Kinatay

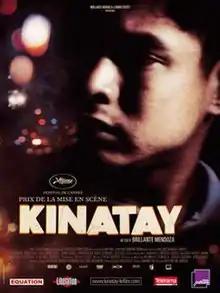
Film poster

Kinatay ( or ) is a 2009 thriller film directed by Brillante Mendoza and written by Armando Lao. The story is centered on a criminology student (Coco Martin) who accidentally joins a syndicate to make enough money for his family, and gets involved in murder and dismembering of an erring drug dealer.